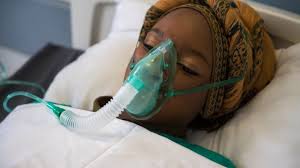
Nataal bii nag nit ku tëdd tawat moo ci nekk. Mel na yit tawat bi metti na lool lool lool. Ba ñu ngi jël sówetaas defal ko ko ci bakkan yi. Jigéen la nag daa mel ni.  Ñiŋ ko sàng ba ca mbagg ya. Musóor na yit bopp bi. Waaye mel na na tawat bi metti na lool lool.